Treaty of Soldin (1466)

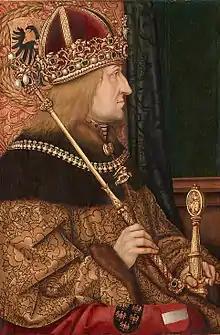
Frederick III, Holy Roman Emperor

The truce however was not obeyed. Pomeranian forces invaded Brandenburgian territory and re-took Altentreptow on 7 or 8 September. On 21 September, peace negotiations failed, and Meckenburg renewed her alliance with Brandenburg. In October, Pomeranian forces sacked Bahn and stormed Gartz, yet were repelled from the latter. On 12 December, the Pomeranian delegates Jaroslaw Barnekow, Bernd Broke and Klaus Goldbeck offer a peace at Prenzlau, but Brandenburg refused due to ongoing attacks by the Pomeranian forces. Negotiations at Prenzlau continue, and on 8 January 1469, the Pomeranian dukes Eric II and Wartislaw X swear in public on Prenzlau's marketplace to obey the treaty of Soldin, and that the duchy will pledge allegiance within the next eight days. On 15 January, some Pomeranian nobles actually give the oath to the elector, but Stettin openly refuses again in May, and is again backed by the Hanseatic League. The Pomeranian dukes meanwhile intrigued with the emperor to declare the Soldin treaty void.